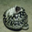
Label: snake